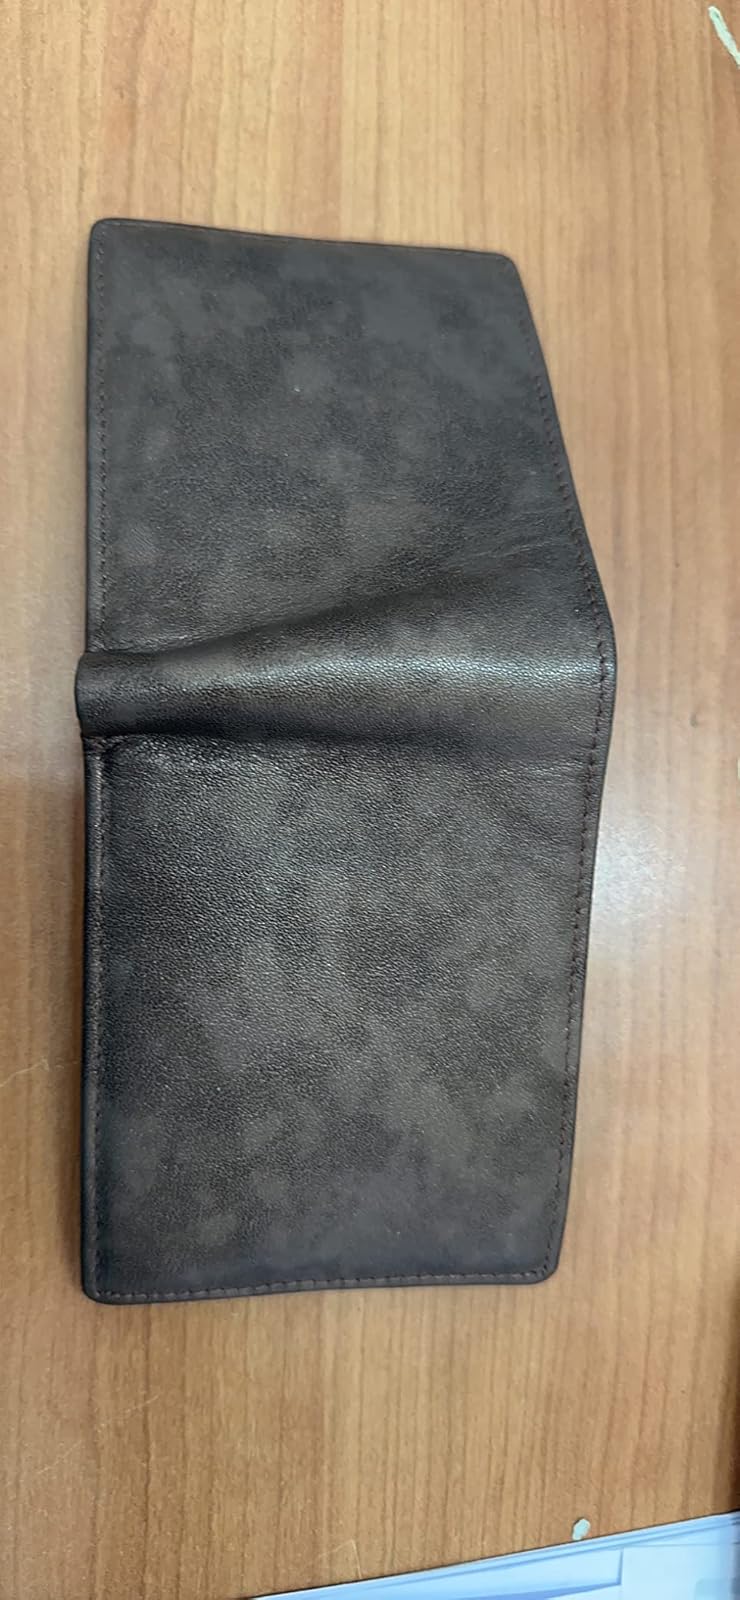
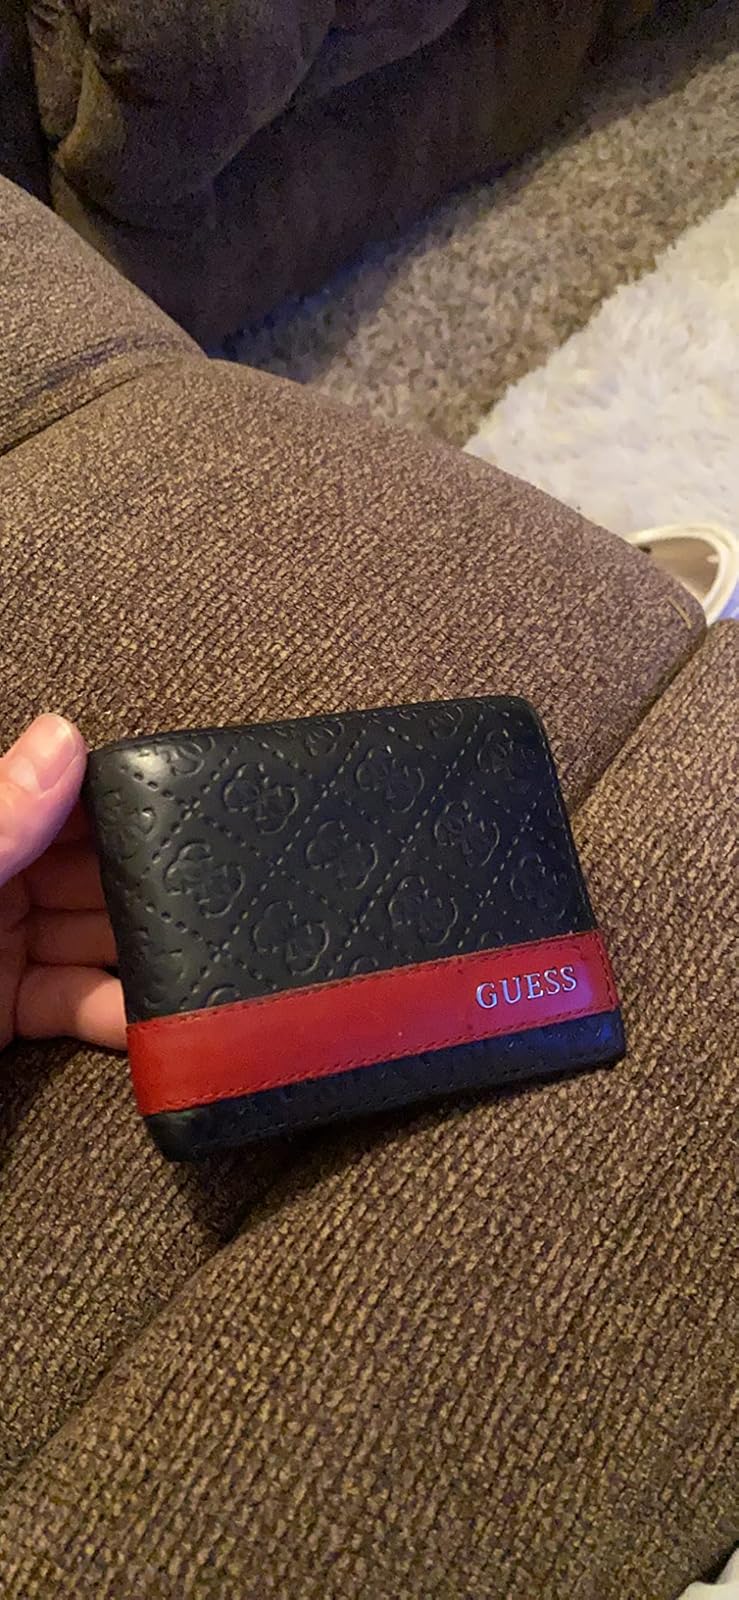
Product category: accessories_wallet
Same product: no